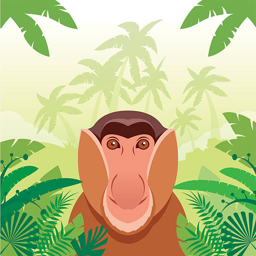
long - nosed monkey on the vector art illustration